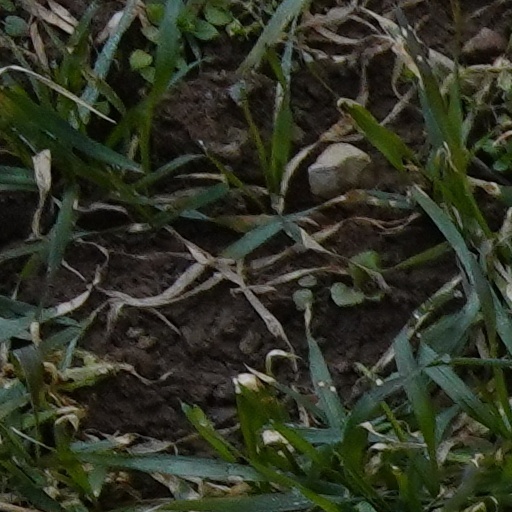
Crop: wheat